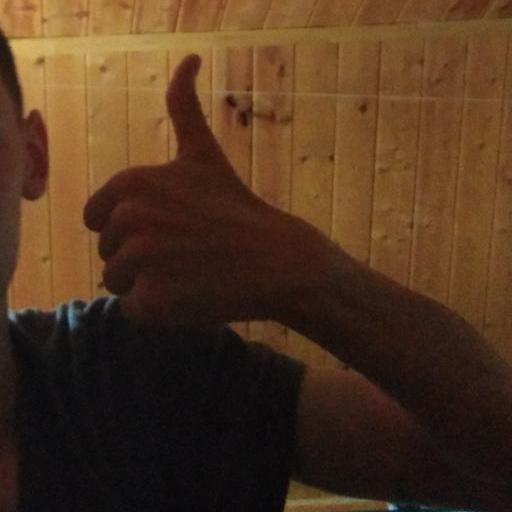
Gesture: like